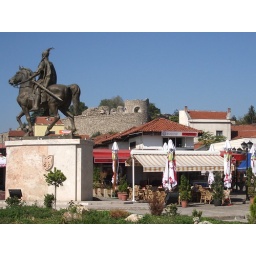
This is one entrance to the large market in Skopje. The Turkish castle is on the hill behind.